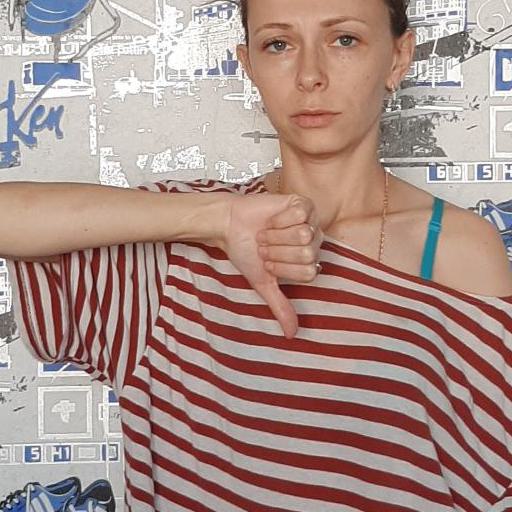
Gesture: dislike